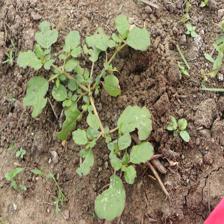
Label: BroadLeafWeed